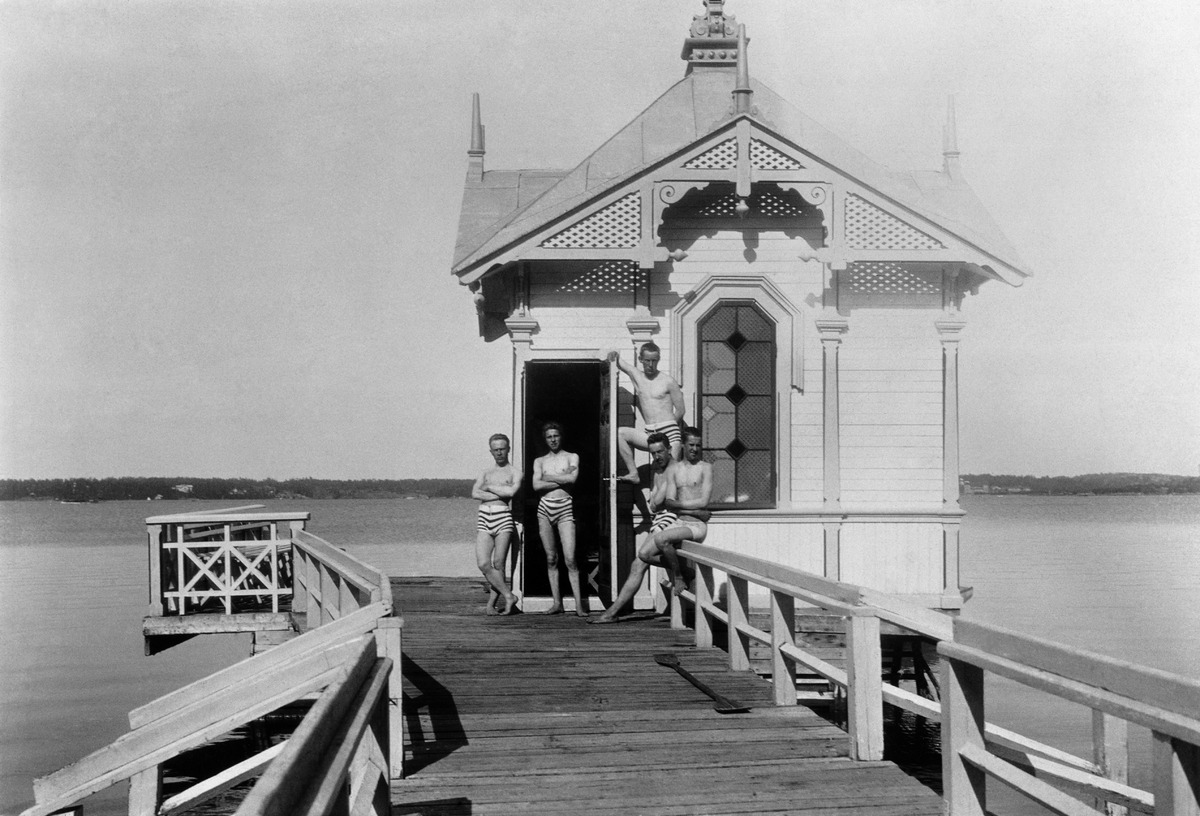
Lauttasaari, Villa Hjördishem, uimahuone
sisällön kuvaus: Lauttasaari, Villa Hjördishem, uimahuone. mustavalkoinen
Ajankohta: kuvausaika 1910 -luvulla
Paikka: Suomi, Uusimaa, Helsinki, Lauttasaari Helsinki, Lauttasaari
Aiheet: uimarannat, uimapuvut, uinti, uimahuoneet, ihmiset, laiturit